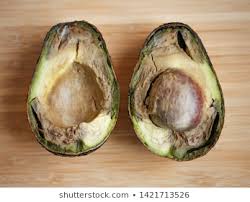
Waste category: biological